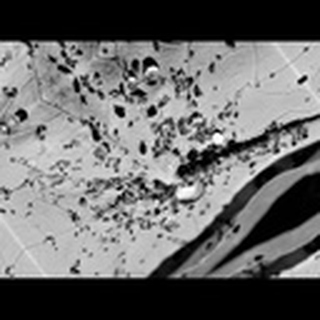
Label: cotton_aphids